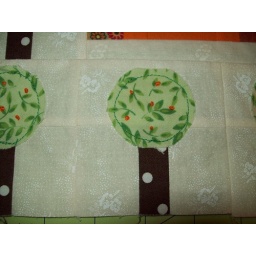
Close up of an orange tree in my block for the Fat Stash Bee.